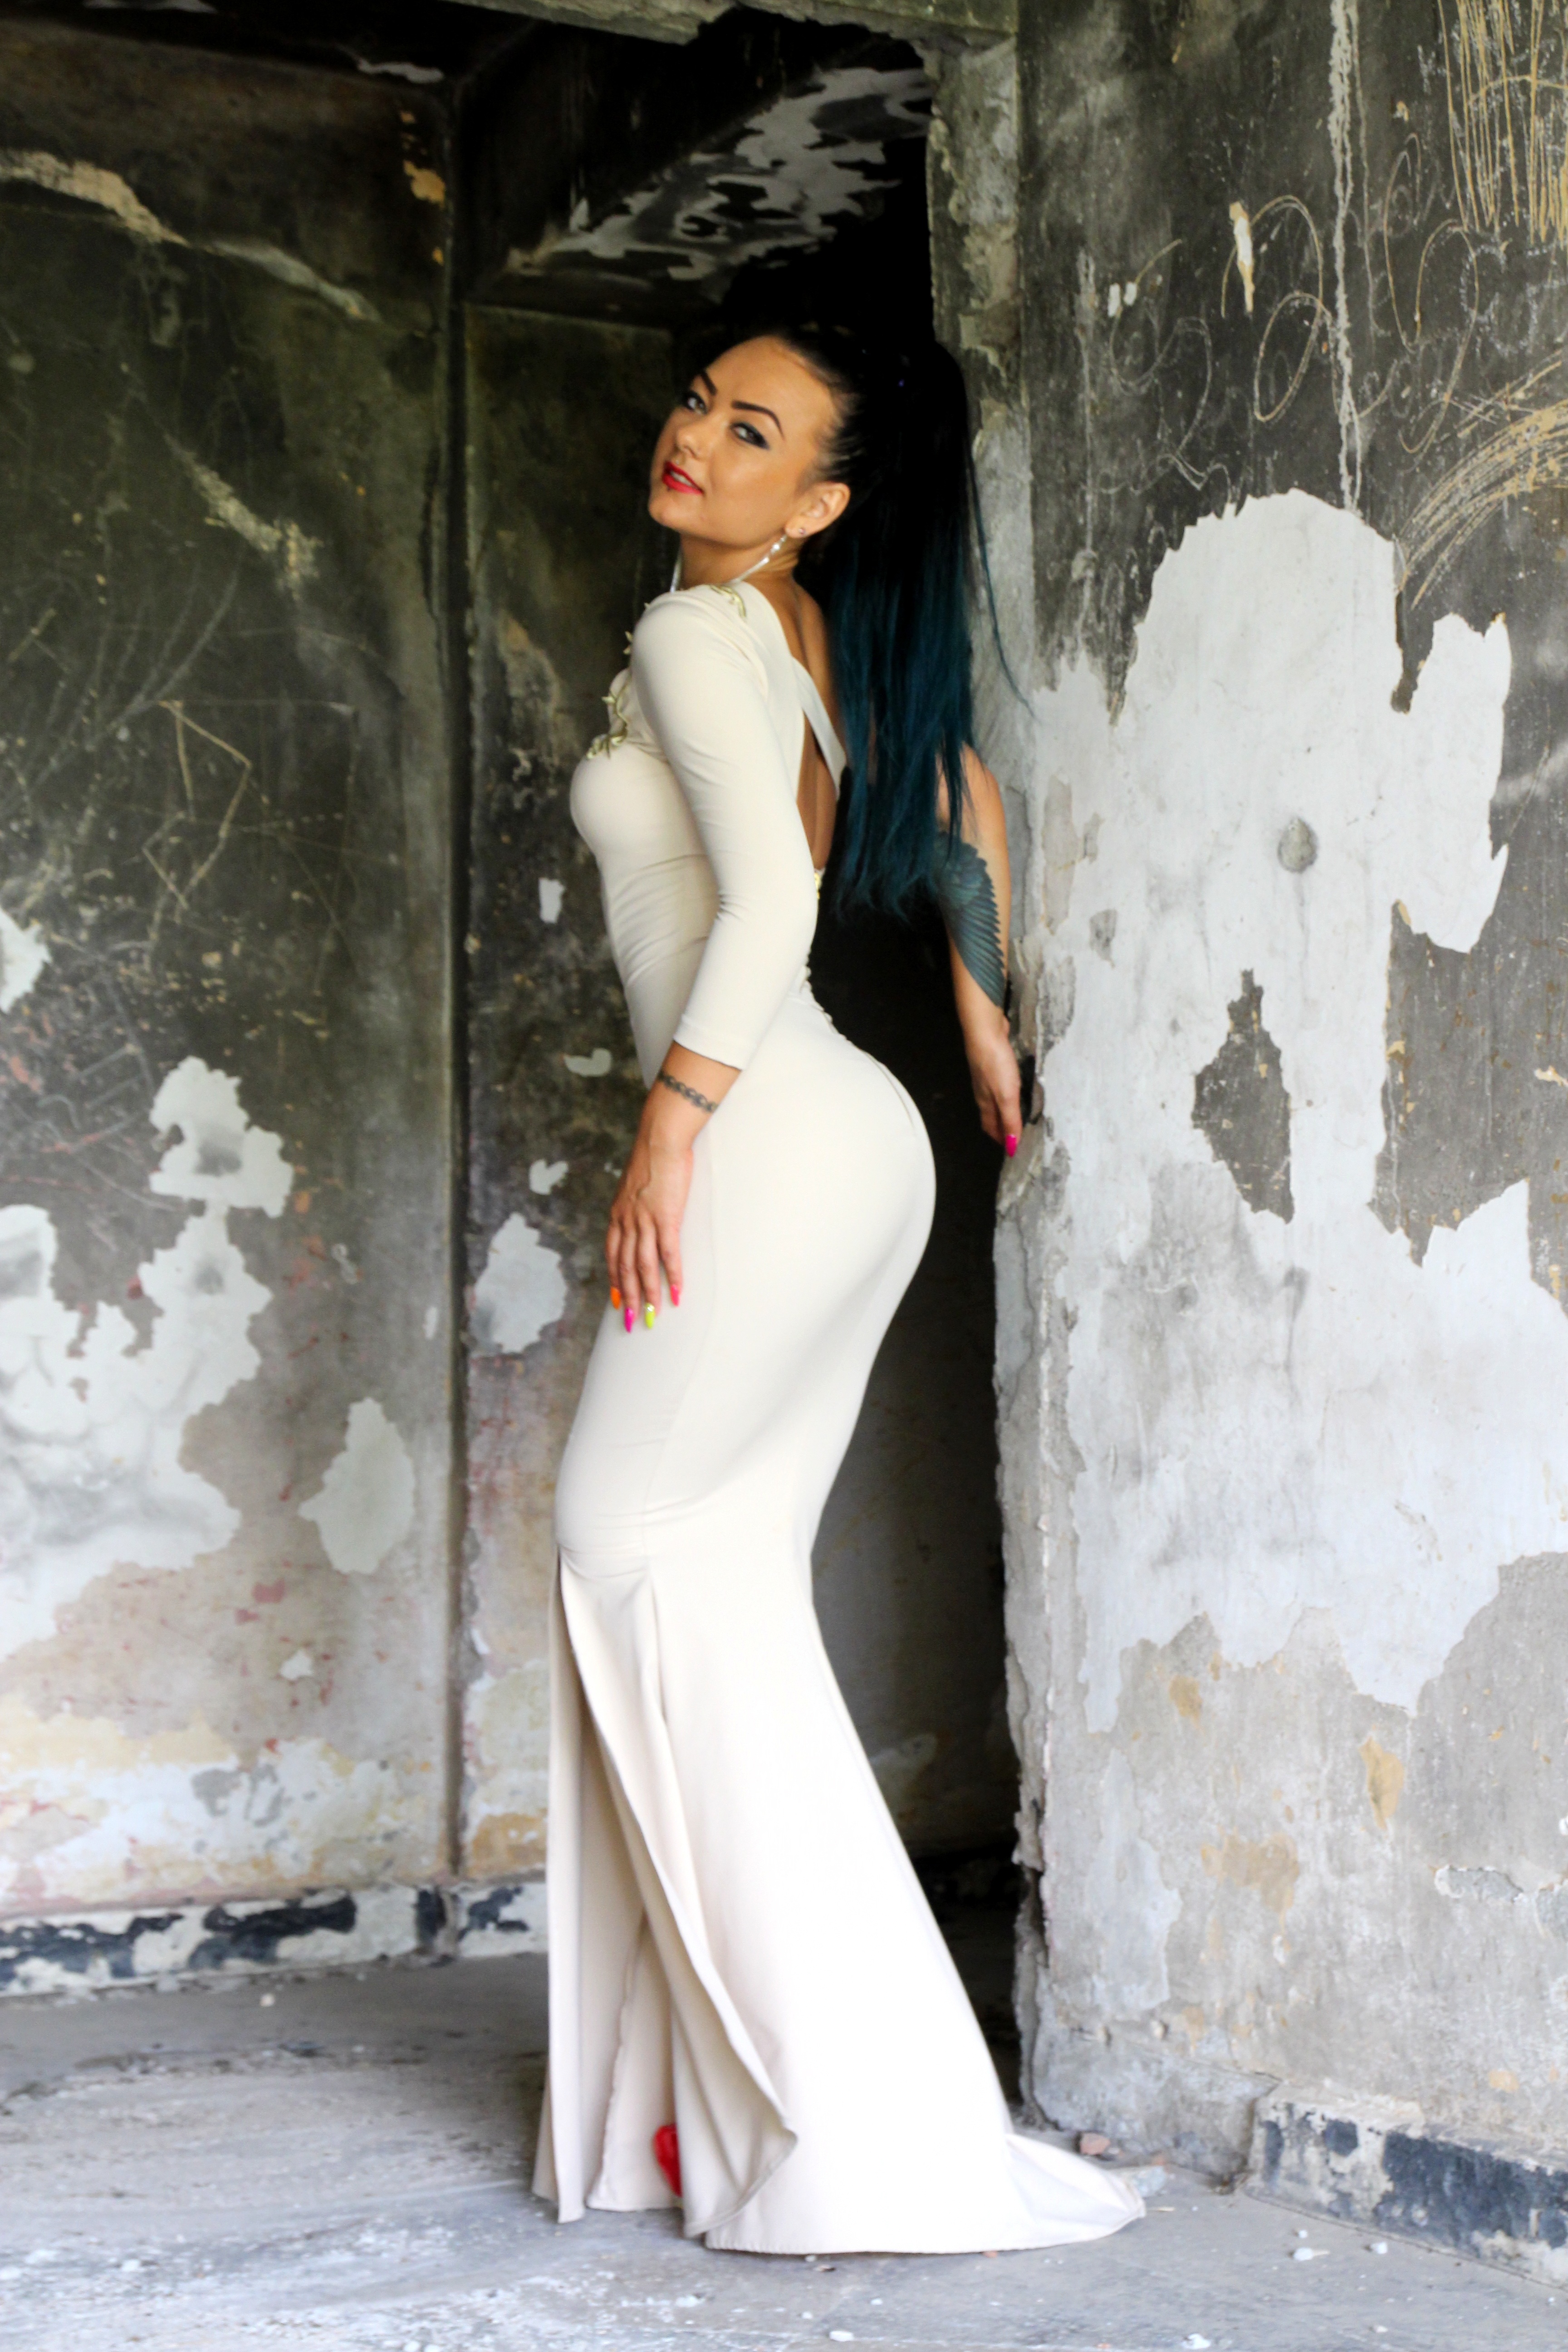
girl, woman, white, model, spring, fashion, clothing, wedding dress, bride, long hair, textile, dress, ruins, beauty, gown, sensual, forms, photo shoot, haute couture, formal wear, bridal clothing